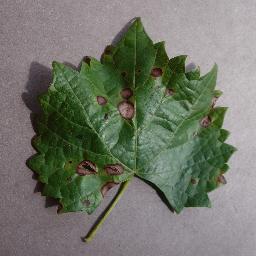
Label: Grape___Black_rot